Guangji Temple (Wuhu)

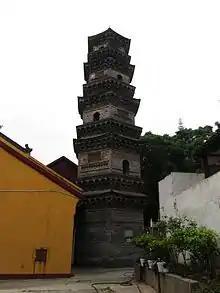
The Zhe Pagoda at Guangji Temple.

Guangji Temple is built along the up and down of Mount Zhe. Along the central axis are the Hall of Four Heavenly Kings, Hall of Bhaisajyaguru, Mahavira Hall, Hall of Ksitigarbha and the Pagoda.